A Clinical Lesson at the Salpêtrière

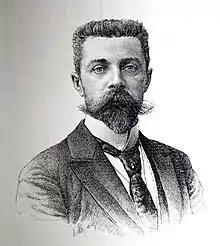

The painting is a large work—"remarkable for its dimensions, the figures being nearly life size"—measuring 290 cm × 430 cm, and is painted in bright, highly contrasting colours. It was painted by Brouillet at the age of thirty from individual studies made of the thirty participants, and presented in the prevailing tradition of academic group portraits. It was first displayed (with favourable notices) at the "salon d'art" of 1 May 1887, and later purchased by the "Académie des Beaux-Arts" for 3,000 francs.